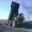
Label: truck